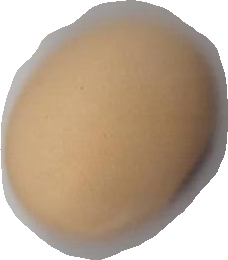
Variety: Anjasmoro